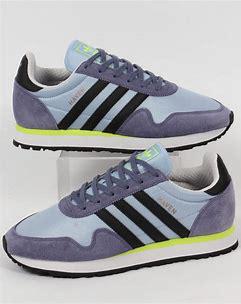
Brand: Adidas
Model: Haven